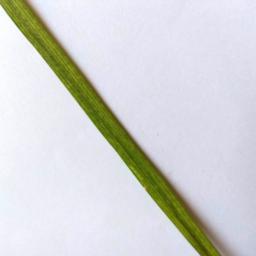
Label: Rice___Healthy